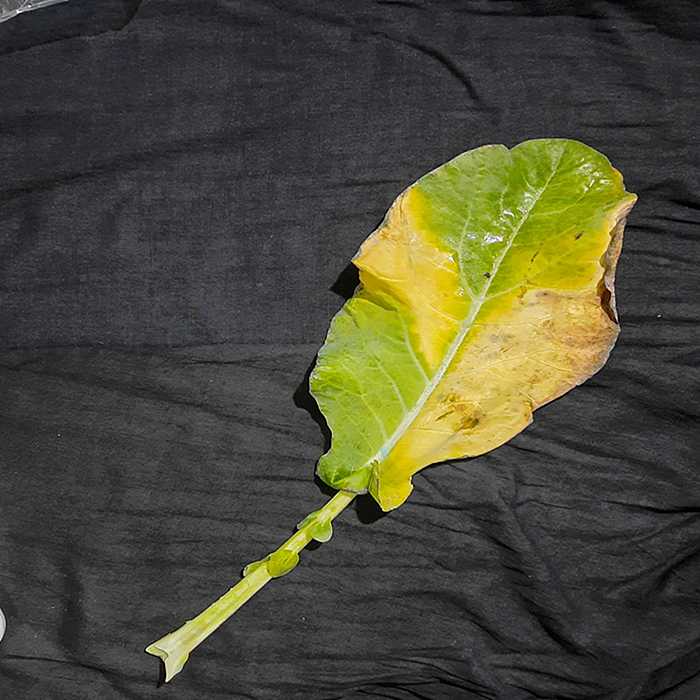
Plant: Cauliflower
Label: Black Rot